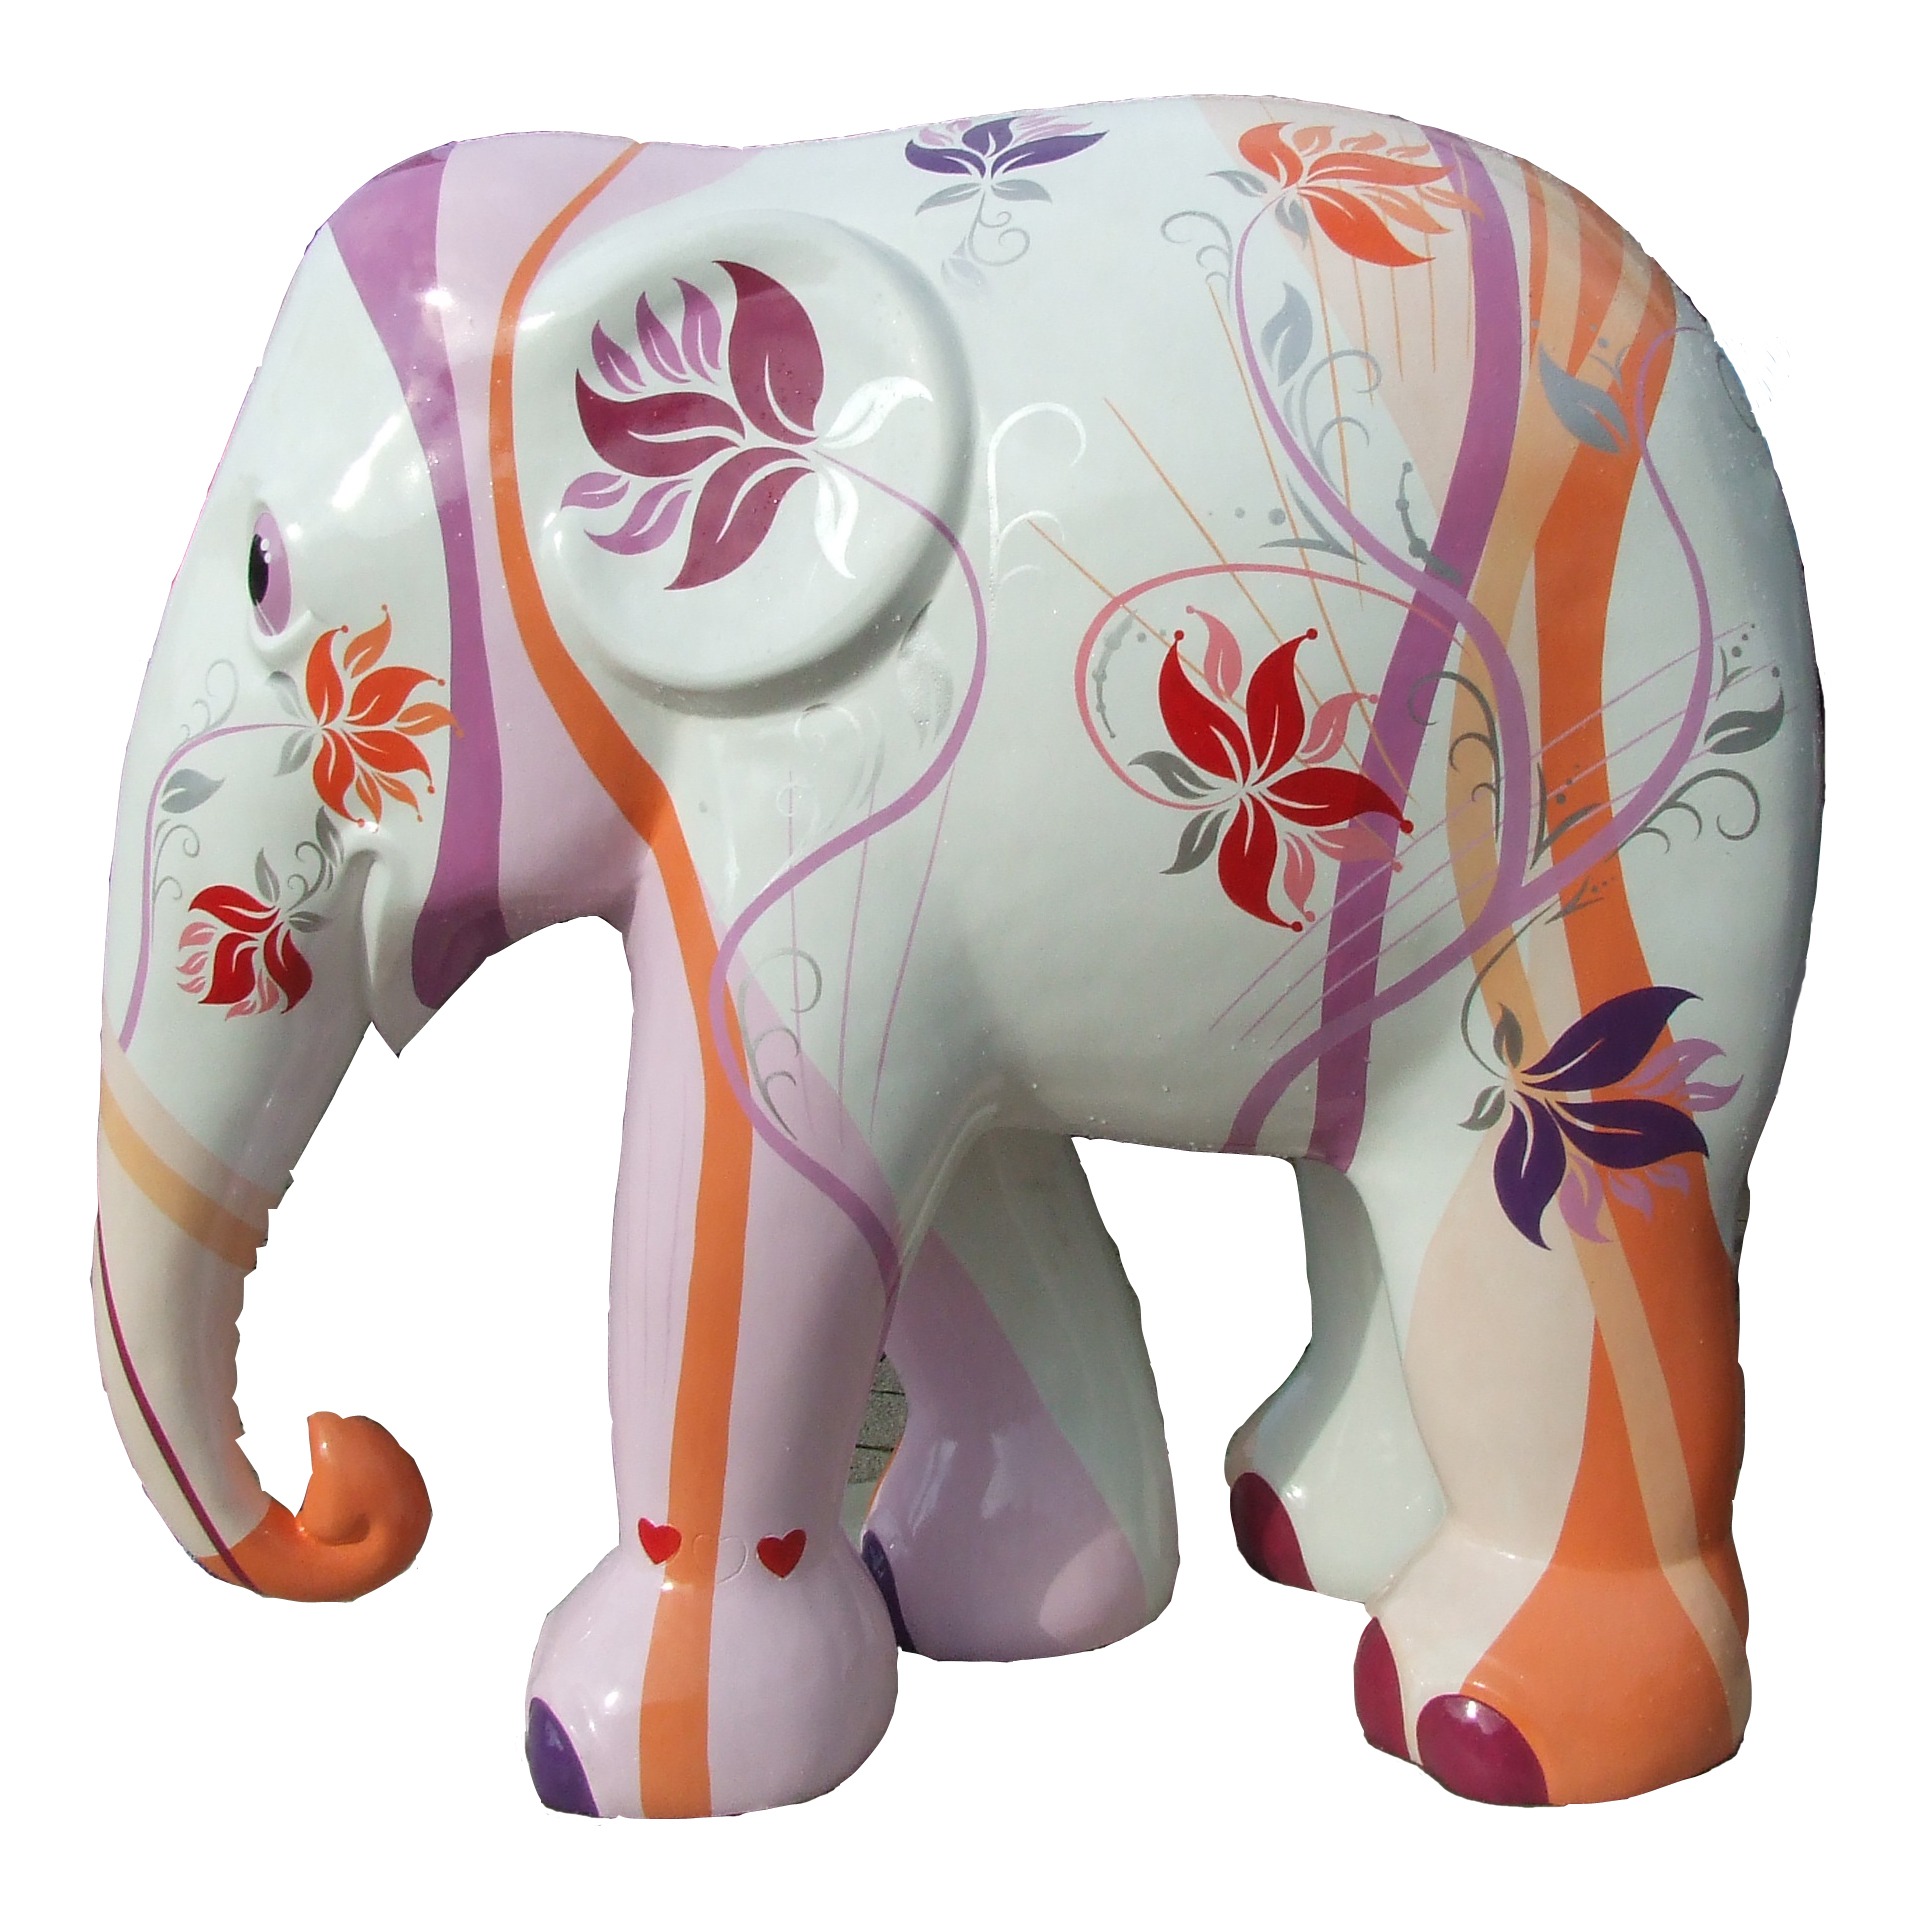
mammal, elephant, art, vertebrate, indian elephant, animal figure, elephants and mammoths, elephant parade trier